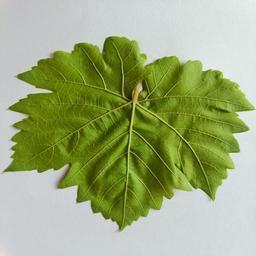
Label: Healthy Leaves